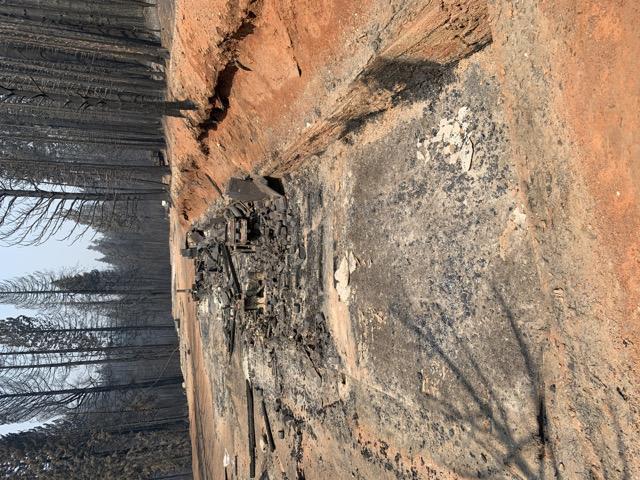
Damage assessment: destroyed